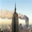
Label: skyscraper